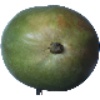
Label: mango